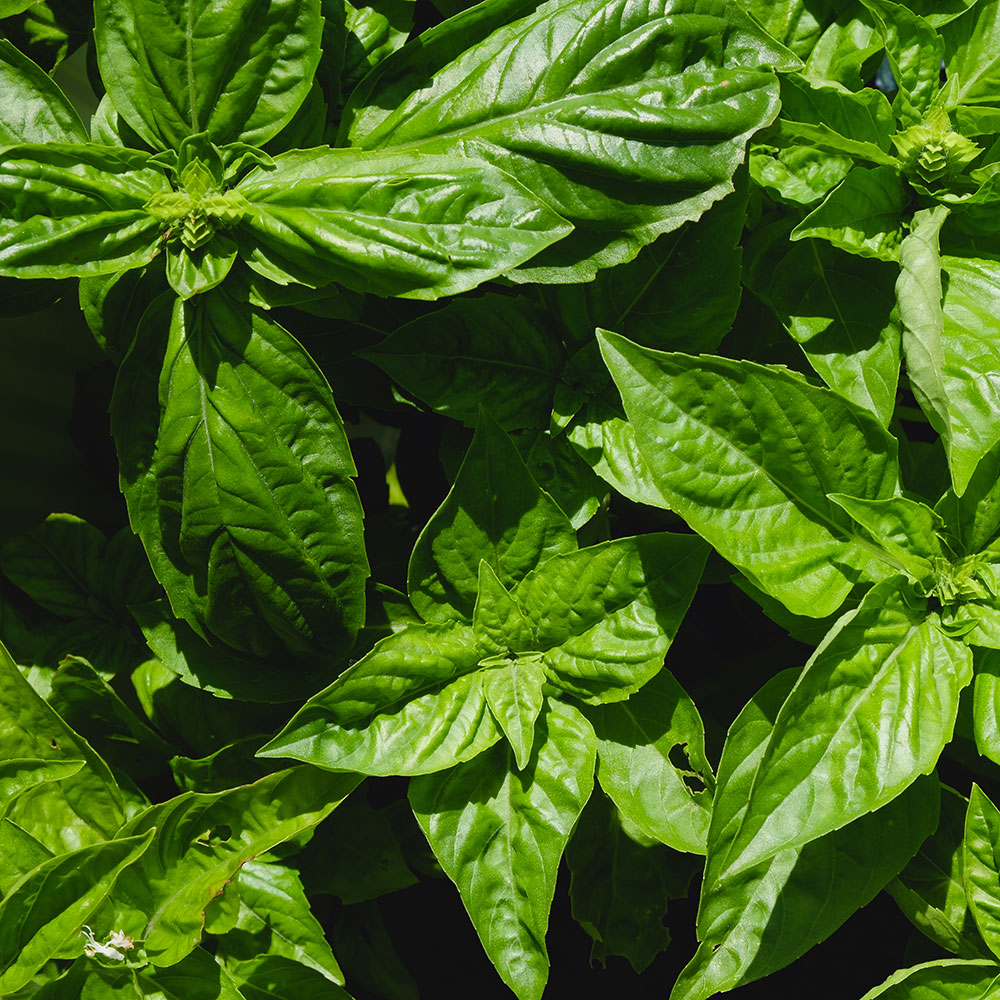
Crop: unknown
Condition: basil